Madayi Kavu

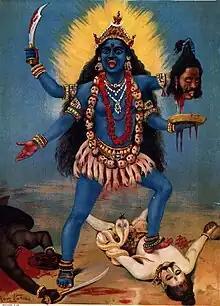
Iconographic depiction: Bhadrakali's awakening moment showing protruding tongue and foot on Shiva

In commonly found iconography, Kali is depicted running over Shiva, her foot placed on his chest. Her expression is one of shock, causing her tongue and eyes to protrude. This moment signifies her transition from rage to consciousness. Some Shākta traditions interpret Kālī's narrative through the lens of Śhiva's "pañcakṛtya" (five cosmic functions) described in Tantric scriptures like the "Mālinīvijayottara Tantra" (4.5-9):